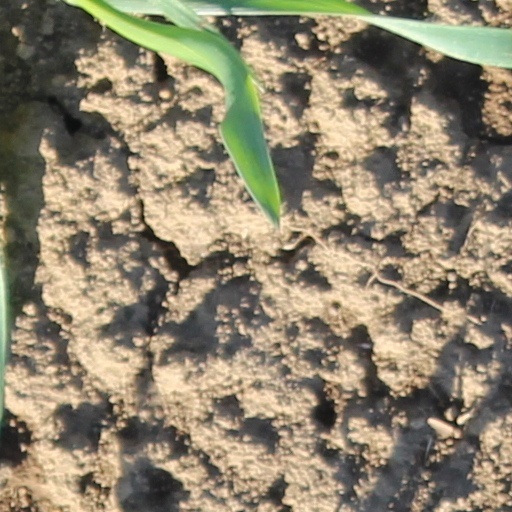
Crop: wheat